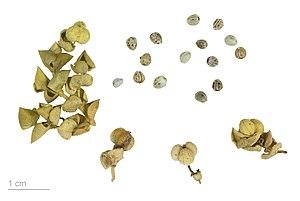
L'Euphorbe maritime est une espèce vivace du genre Euphorbia, principal représentant de la famille des Euphorbiacées. Elle pousse sur les sables du littoral où elle est souvent très abondante, notamment en Méditerranée.